Manipulative (mathematics education)

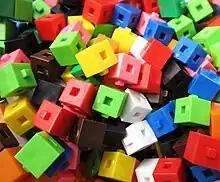
Interlocking centimeter linking cubes

Like pattern blocks, interlocking cubes can also be used for teaching patterns. Students may use the cubes to make long trains of patterns. Like the pattern blocks, the interlocking cubes provide a concrete experience for students to identify, extend, and create patterns. The difference is that a student can also physically decompose a pattern by the unit. For example, if a student made a pattern train that followed this sequence: the child could then be asked to identify the unit that is repeating (red, blue, blue, blue) and take apart the pattern by each unit. These can be used to teach addition, subtraction, multiplication and division, guesstimation, measuring, and graphing, perimeter, area, and volume.